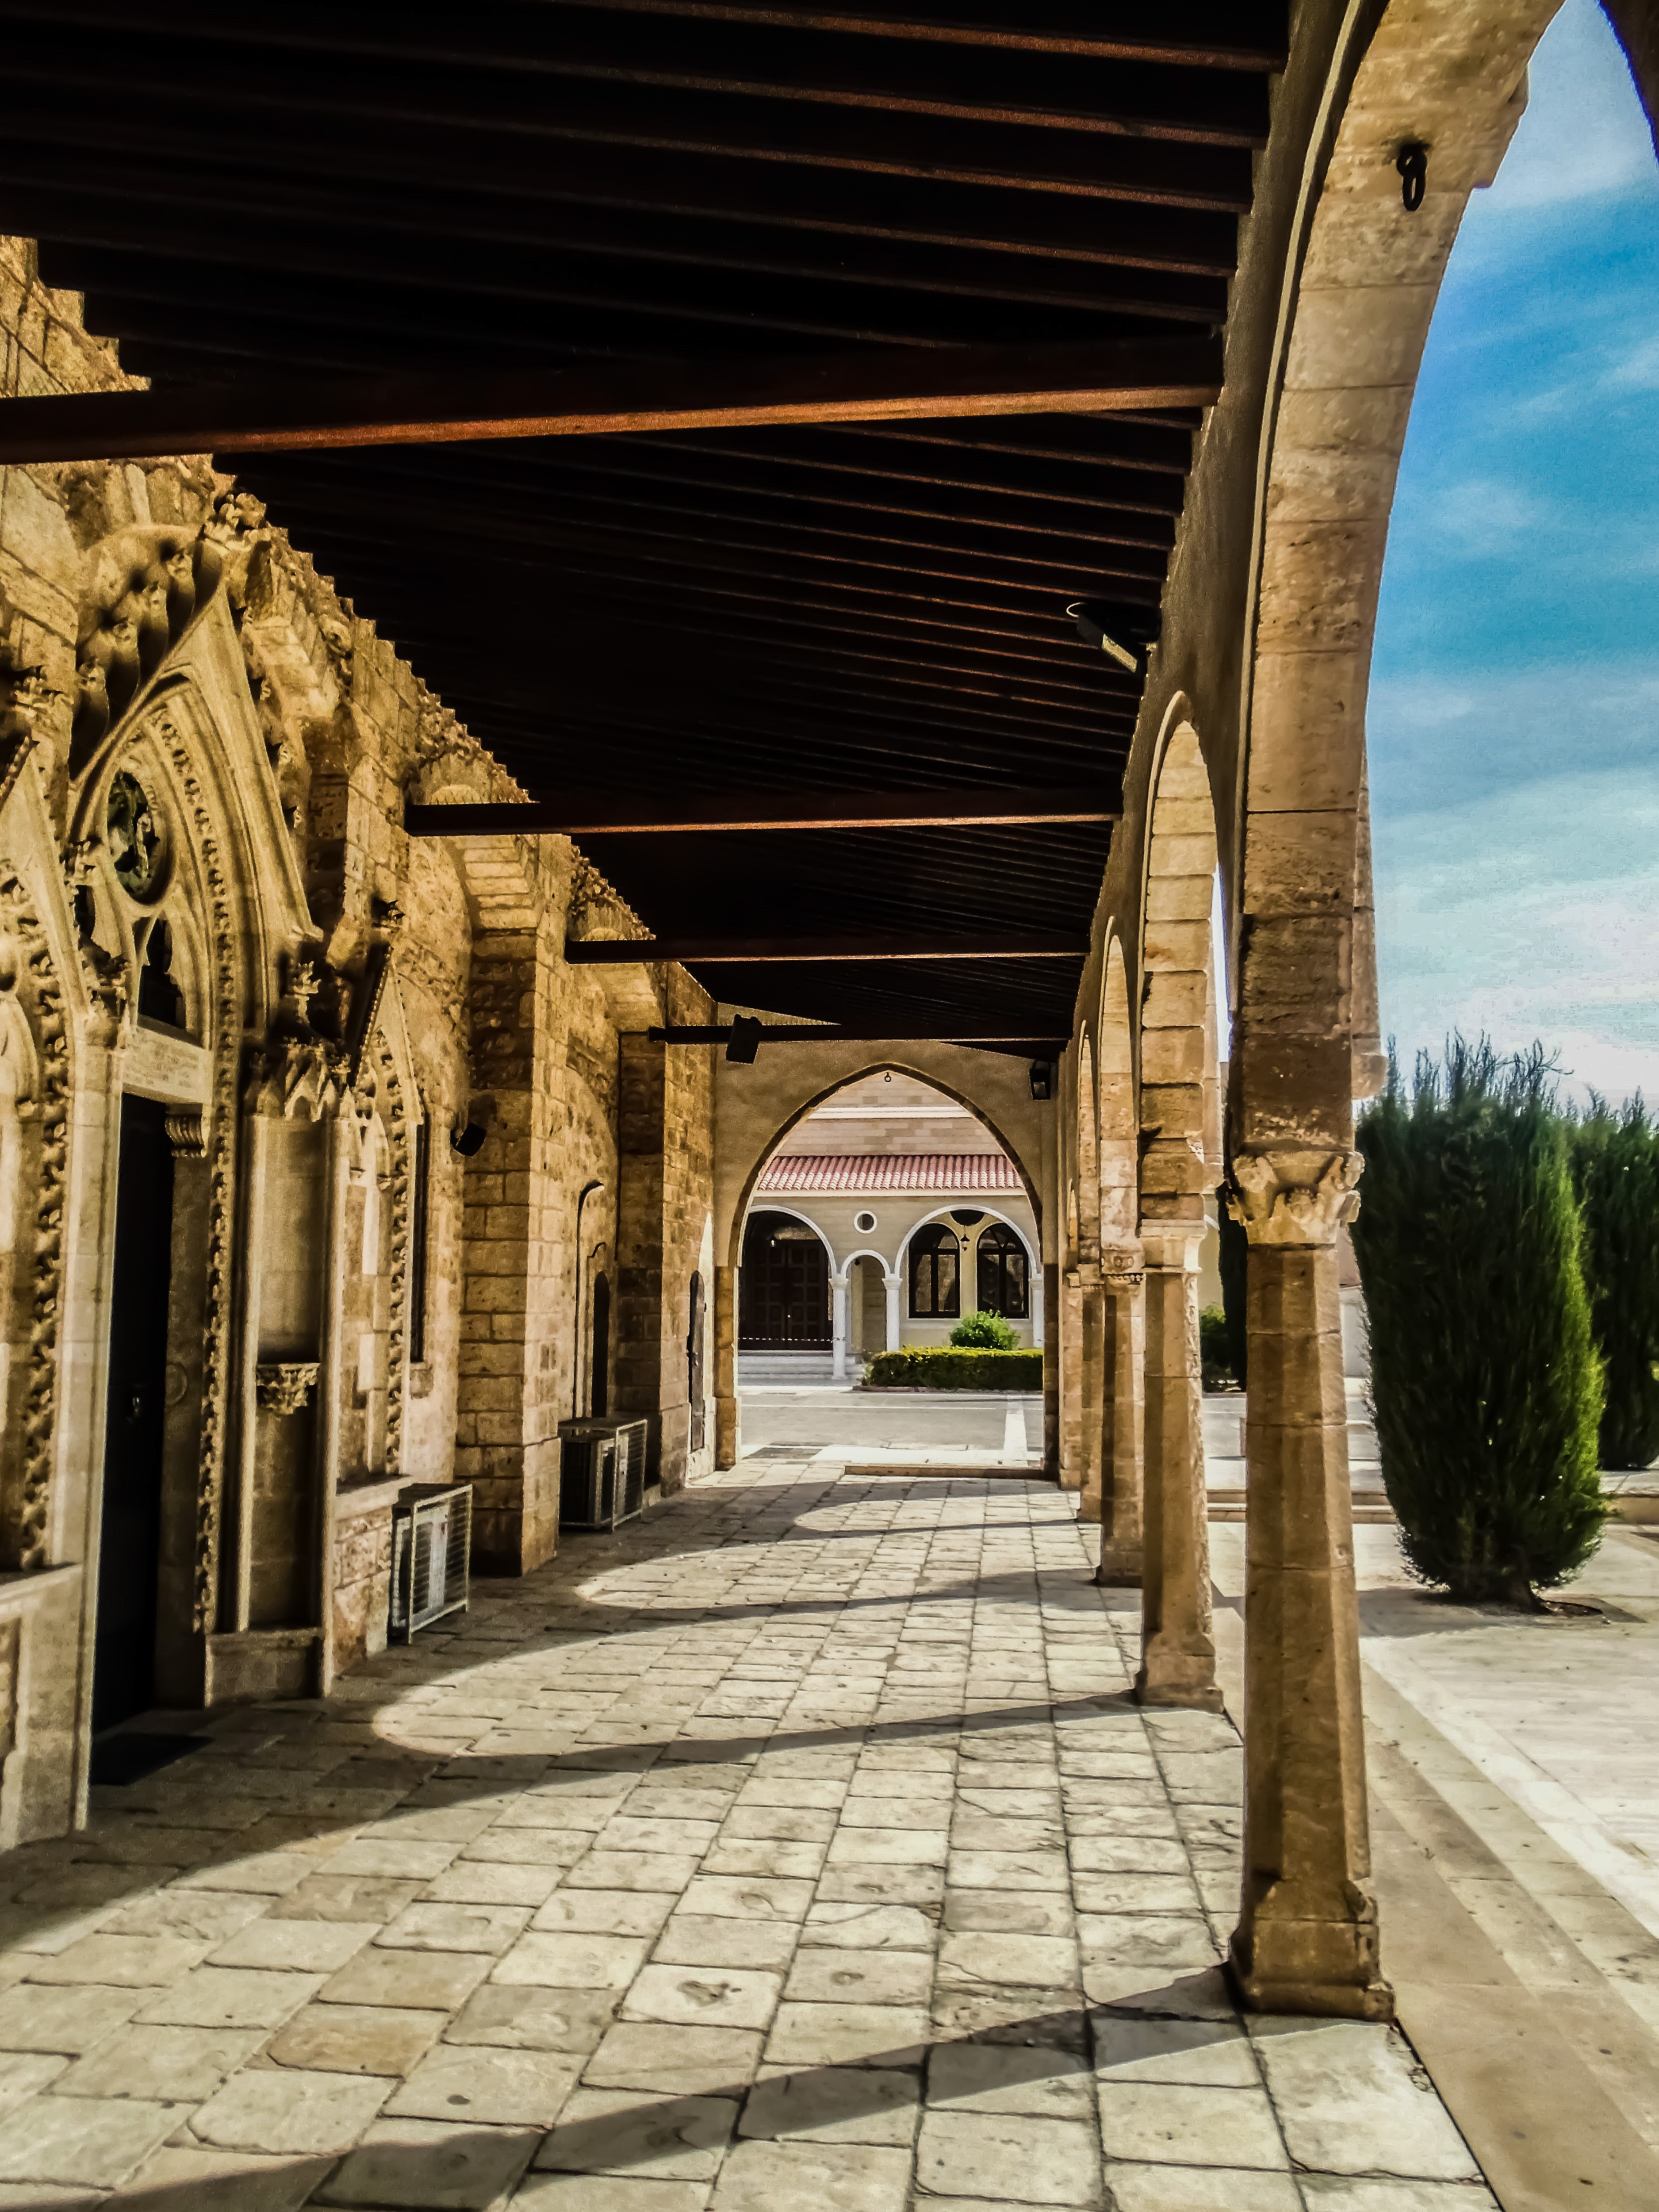
architecture, bridge, town, arch, column, landmark, church, arcade, cyprus, paralimni, ancient history